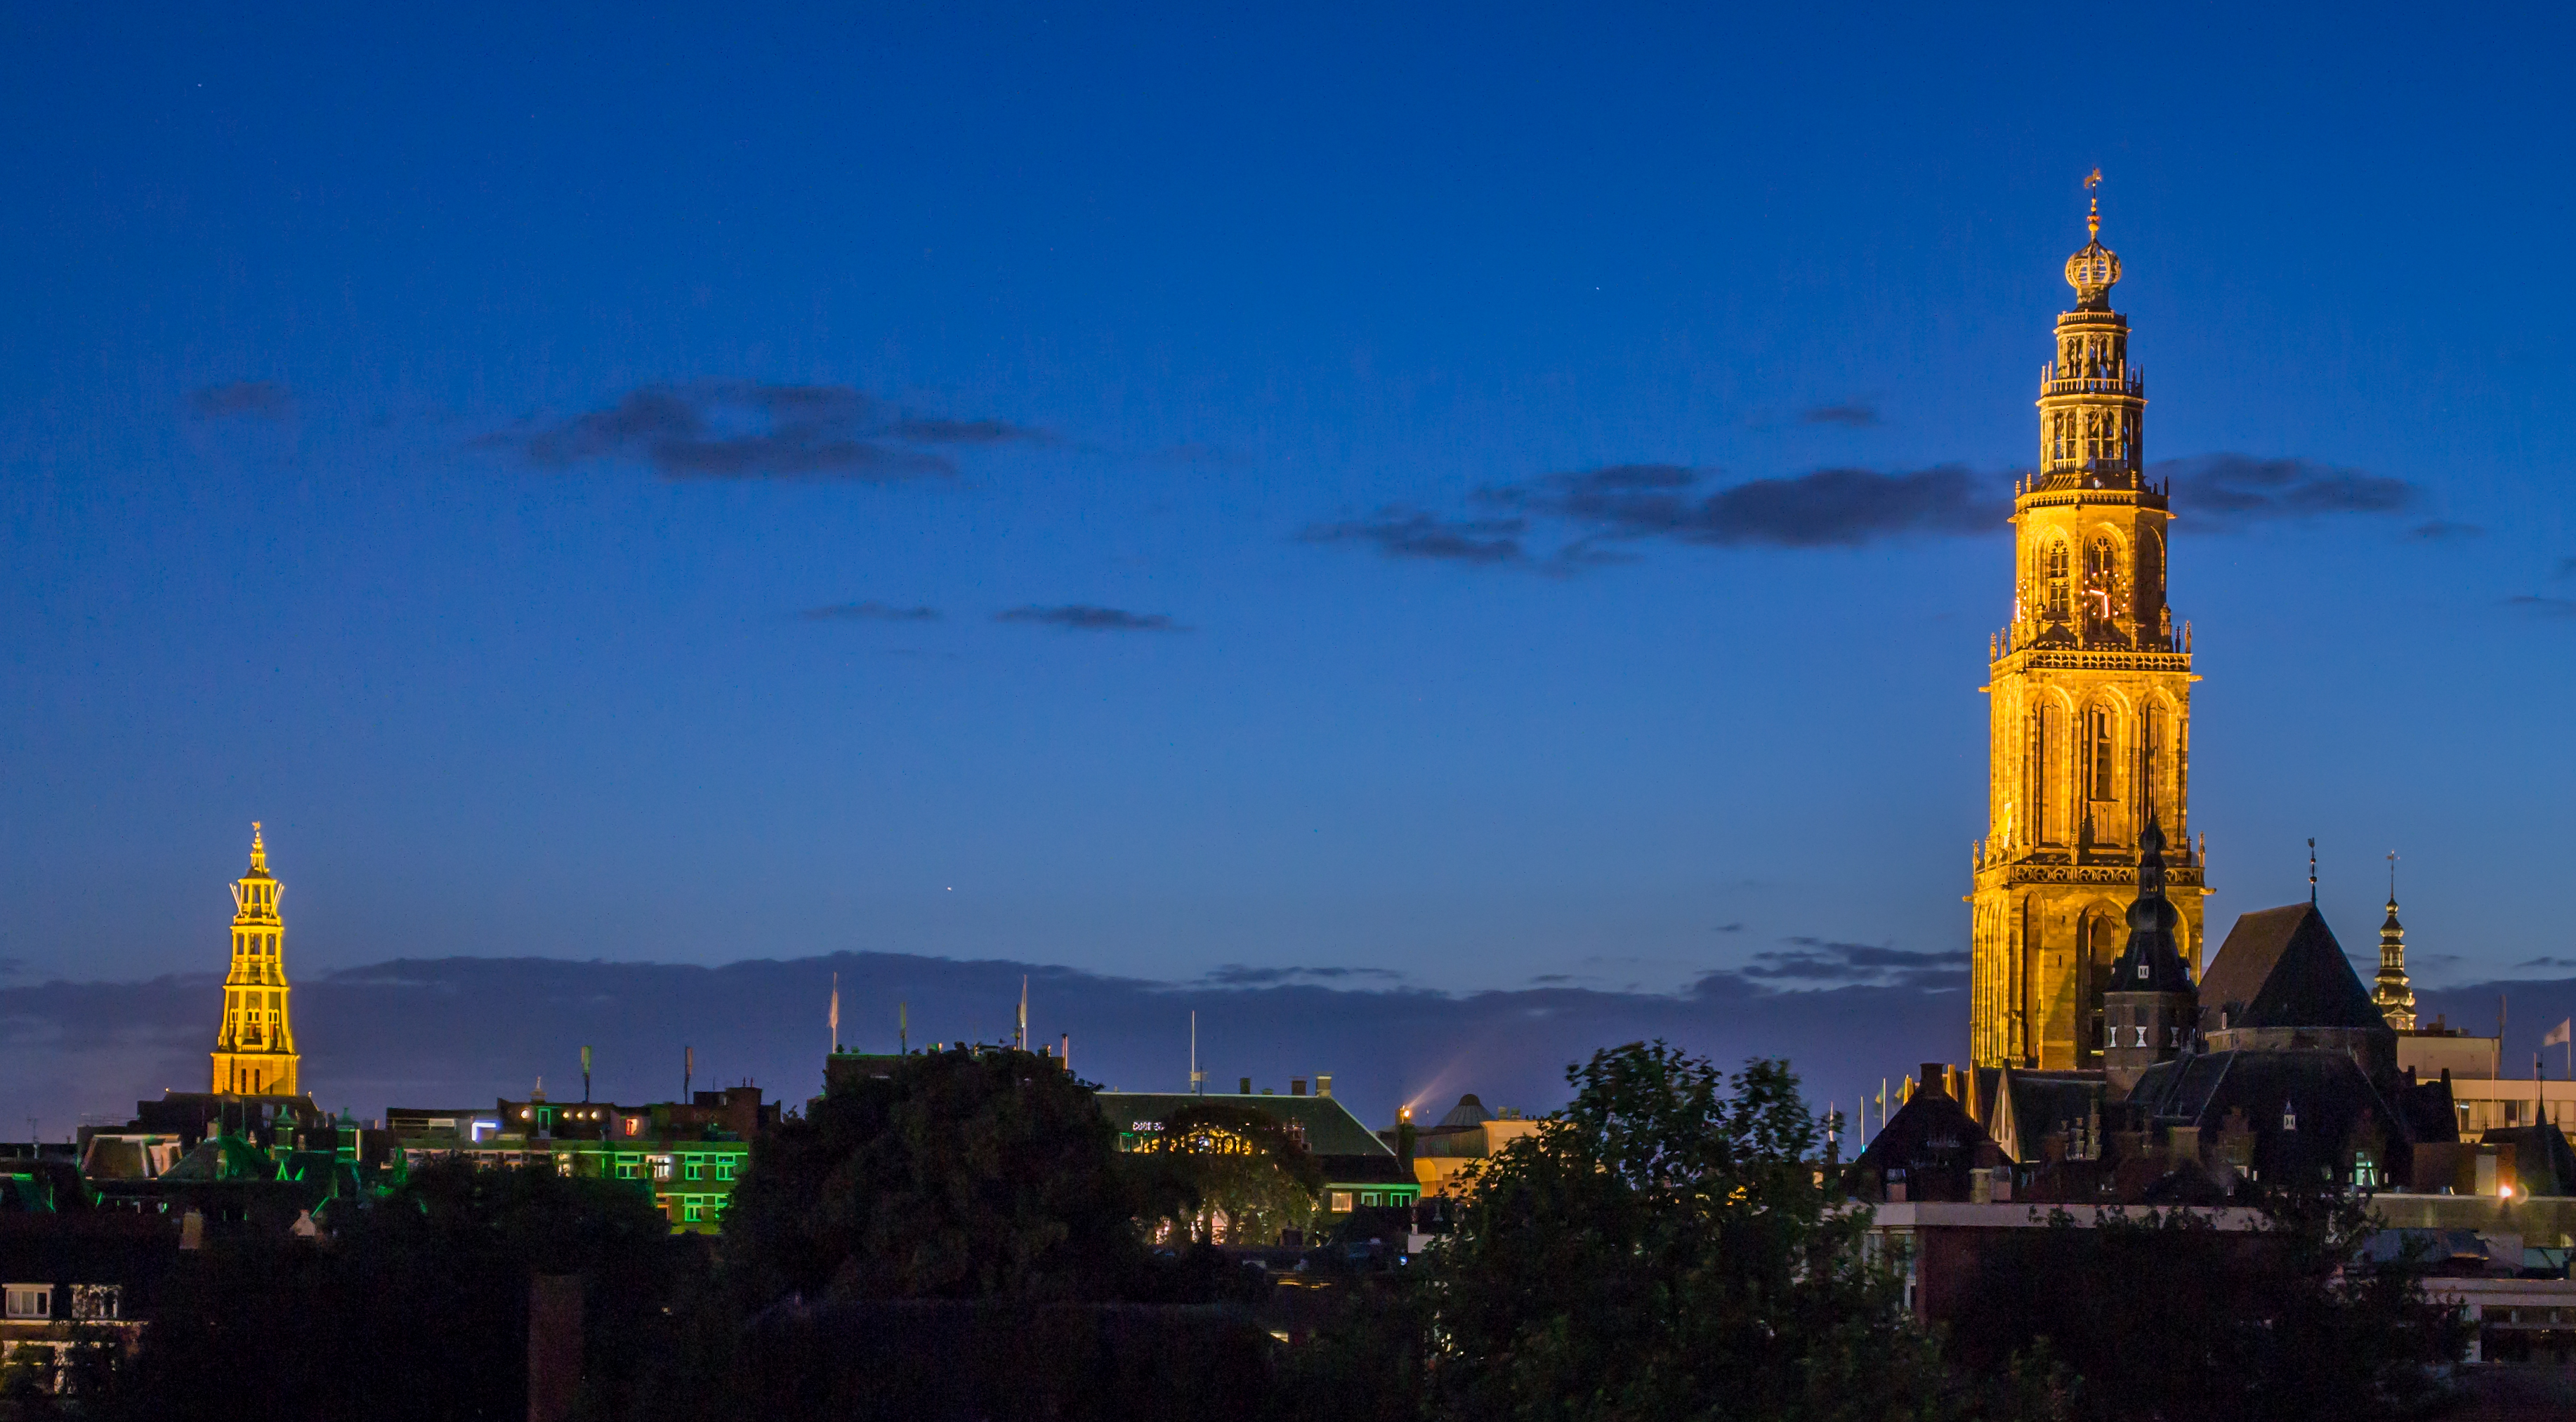
horizon, architecture, sky, sunset, skyline, night, town, dawn, city, skyscraper, cityscape, dusk, evening, tower, landmark, church, place of worship, structures, holland, lights, buildings, spire, groningen, human settlement